1973 San Justo tornado

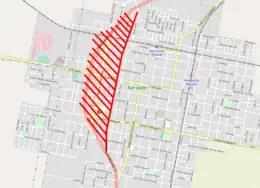
Plan of the city of San Justo. The striped part shows the area most affected by the tornado.

The 1973 San Justo tornado was an extremely powerful and deadly F5 tornado which struck San Justo, a town in the province of Santa Fe, Argentina, on January 10, 1973. At least 63 people were reported dead and 350 were reported injured as it cut a swath through the town. It was the most violent tornado ever recorded in South America, and also the entire Southern Hemisphere. This tornado was widely considered to have been an F5 on the Fujita Scale, and in 2017, it received its official F5 rating. The tornado had an economic cost of about $60,000 and was the deadliest tornado in Argentina's history. The tornado is also the only F5 tornado to have been reported in Argentina and in South America.